Mineral

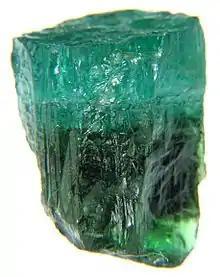
An example of elbaite, a species of tourmaline, with distinctive colour banding.

Inosilicates consist of tetrahedra repeatedly bonded in chains. These chains can be single, where a tetrahedron is bound to two others to form a continuous chain; alternatively, two chains can be merged to create double-chain silicates. Single-chain silicates have a silicon:oxygen ratio of 1:3 (e.g. [SiO]), whereas the double-chain variety has a ratio of 4:11, e.g. [SiO]. Inosilicates contain two important rock-forming mineral groups; single-chain silicates are most commonly pyroxenes, while double-chain silicates are often amphiboles. Higher-order chains exist (e.g. three-member, four-member, five-member chains, etc.) but they are rare.